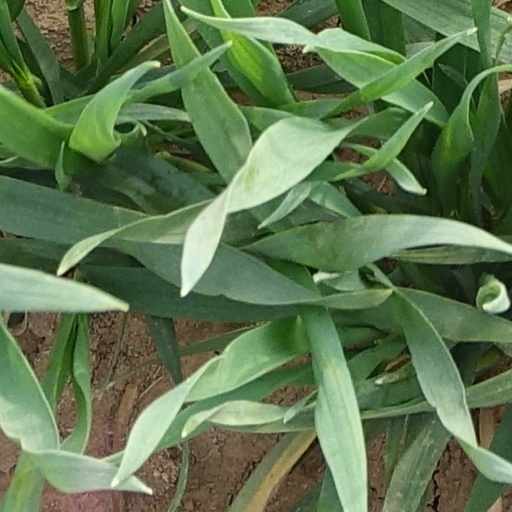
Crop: wheat